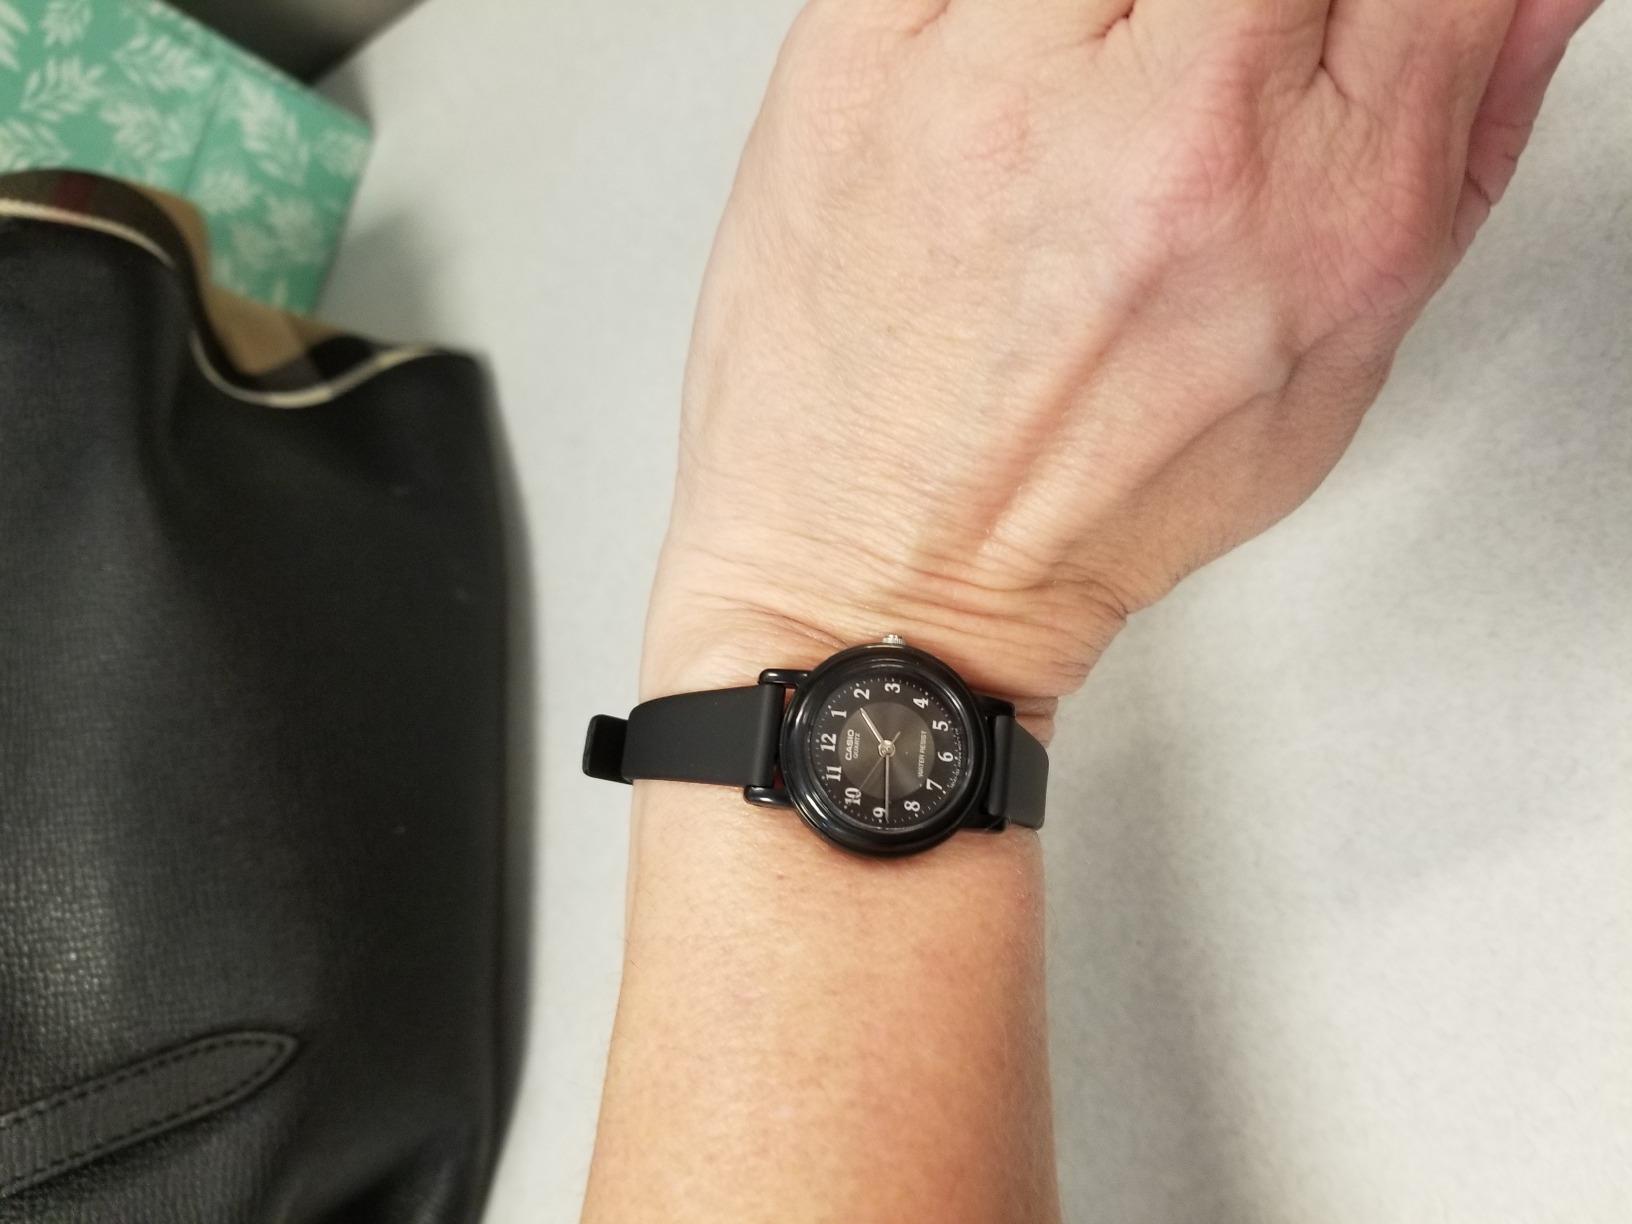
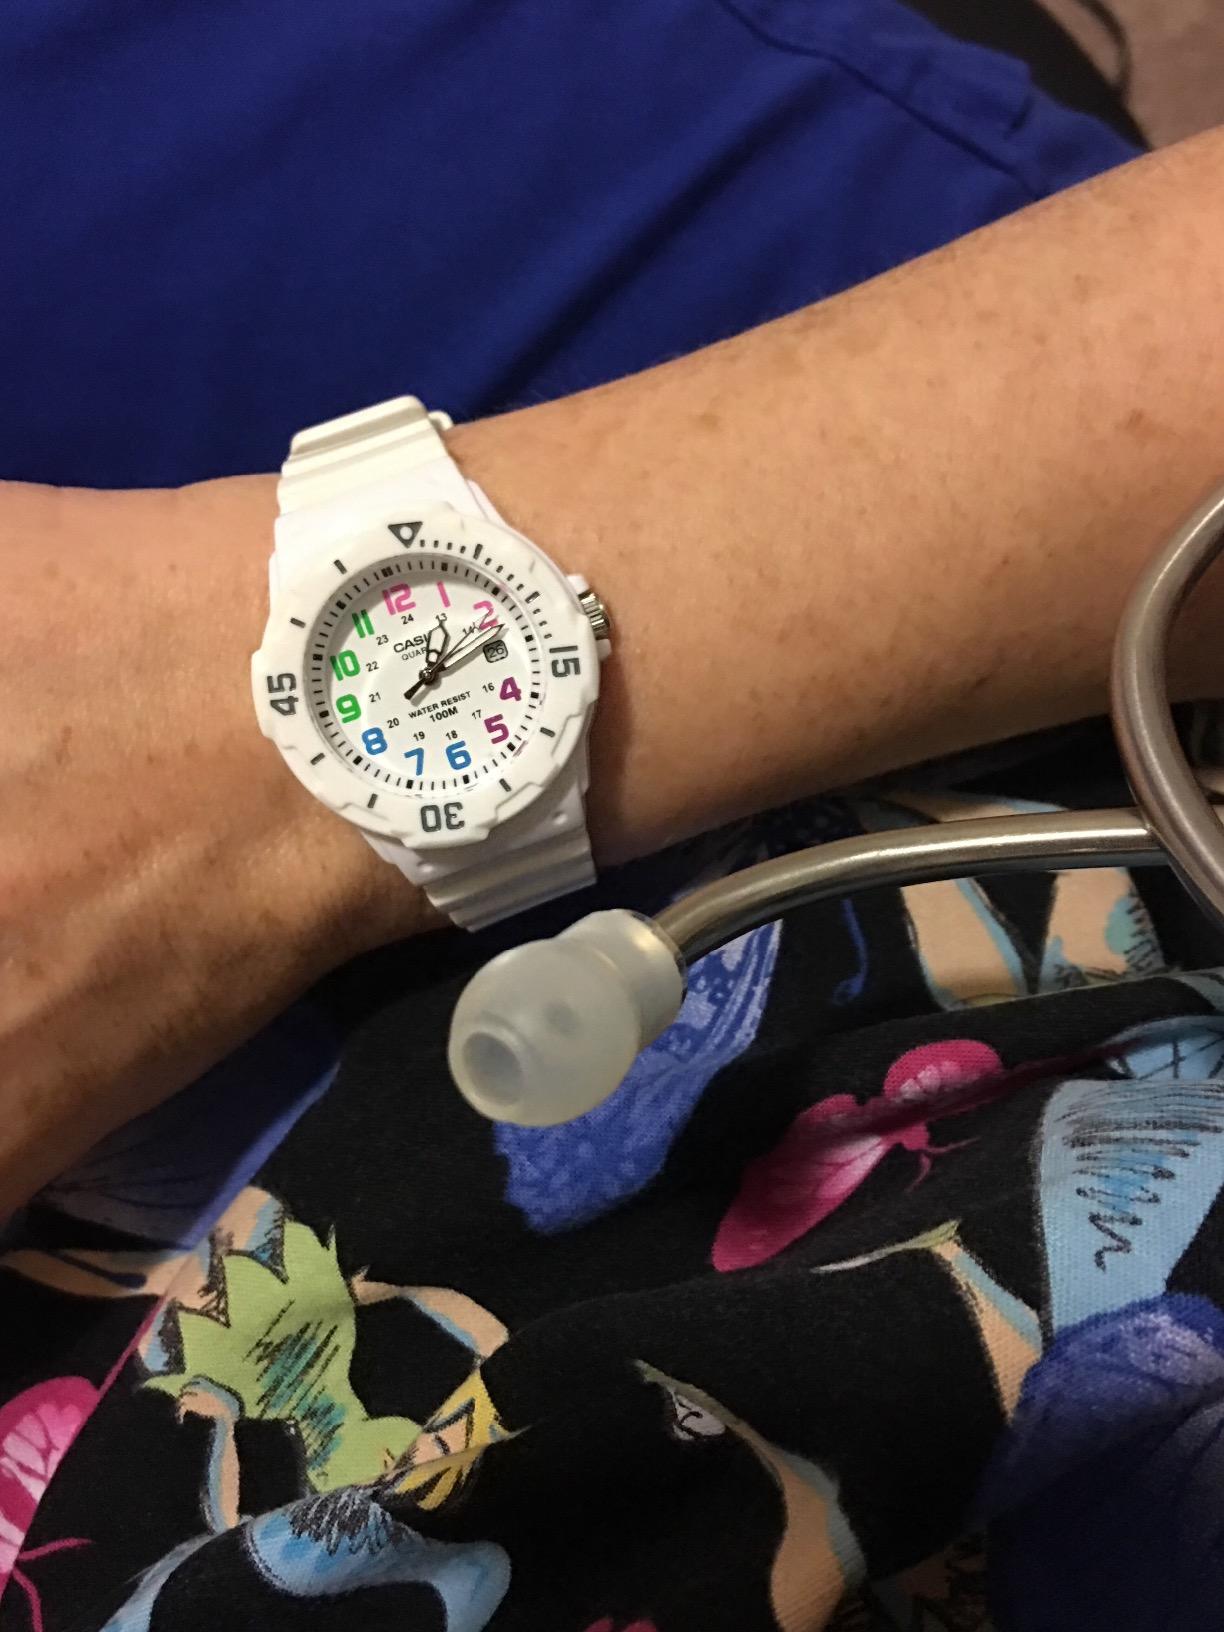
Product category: accessories_watch
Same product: no